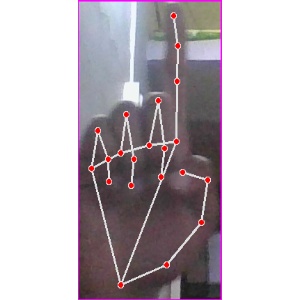
अक्षर: क